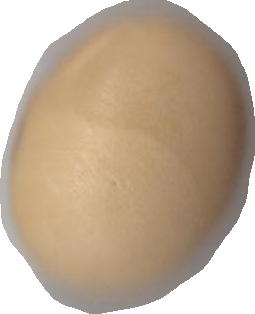
Variety: Grobogan